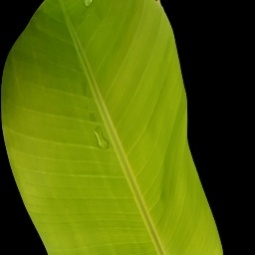
Label: Sulphur